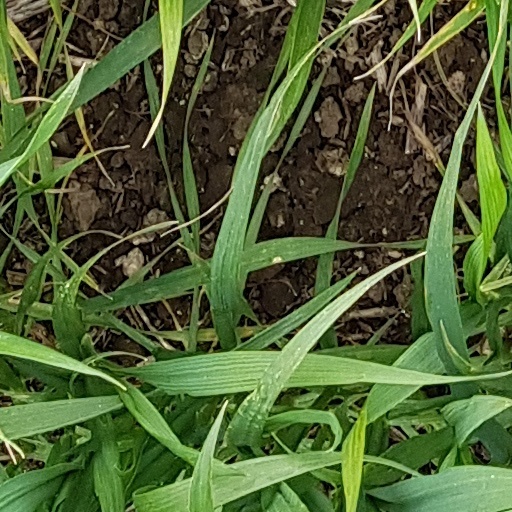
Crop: wheat